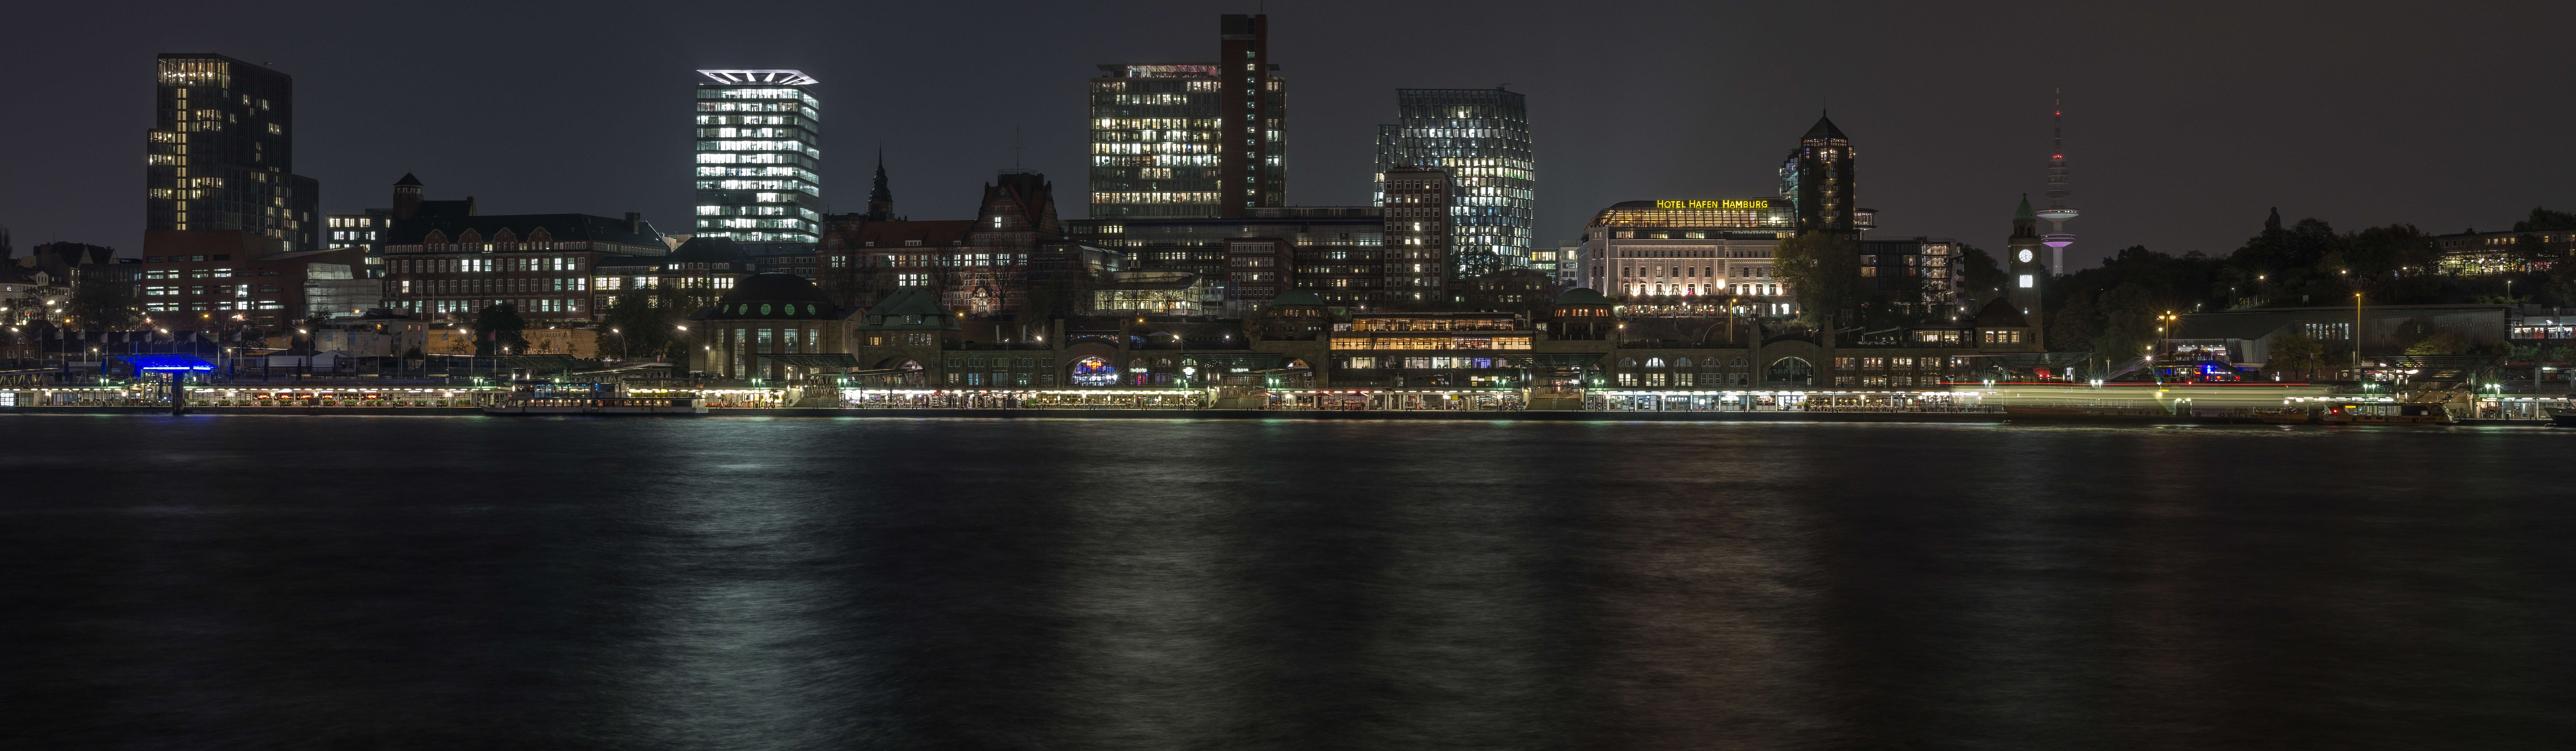
horizon, skyline, night, city, skyscraper, river, cityscape, panorama, downtown, dusk, port, elbe, hamburg, metropolis, landungsbr cken, tele michel, harbor crown, geographical feature, human settlement, metropolitan area